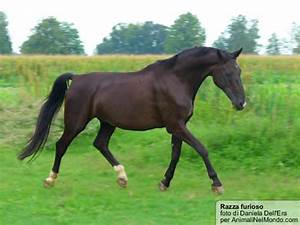
Label: horse